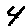
Label: 4